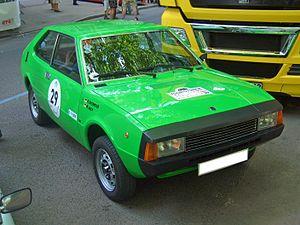
La FIAT 128 Coupé, parfois aussi appelée Fiat 128 Sport ou Fiat 128 Sport Coupé, était la version coupé de la Fiat 128, produite par le constructeur turinois de 1971 à 1978.
La SEAT 1200 Sport est une automobile de tourisme deux portes coupé produite par le constructeur espagnol SEAT entre 1976 et 1979. Ce modèle a été étudié en Espagne avec l'aide de Fiat Italie mais n'a été produit que pour le marché espagnol.